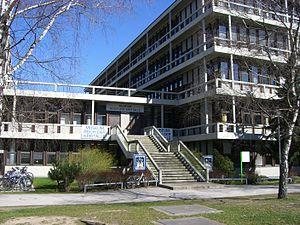
Le Museum Reich der Kristalle est la partie accessible au public de la collection minéralogique d'État de Munich. Il contient 100 000 pièces, y compris des diamants, des émeraudes et d'autres pierres précieuses. Il existe également une collection de météorites, de quartz des Alpes et de minéraux des gisements bavarois. Les pièces maîtresses comprennent le Diamant Roi Louis, le cristal de Rubellite, l'émeraude de Takowaya et la masse principale d'une météorite. La formation et les propriétés des minéraux et des cristaux sont présentées en détail. Entre autres, la collection remonte à la collection Leuchtenberg, principalement de Nicolas de Beauharnais.